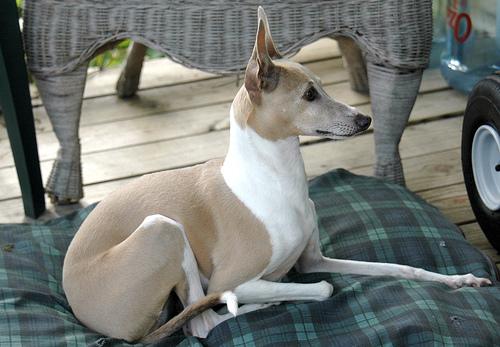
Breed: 238-n000099-Italian_greyhound